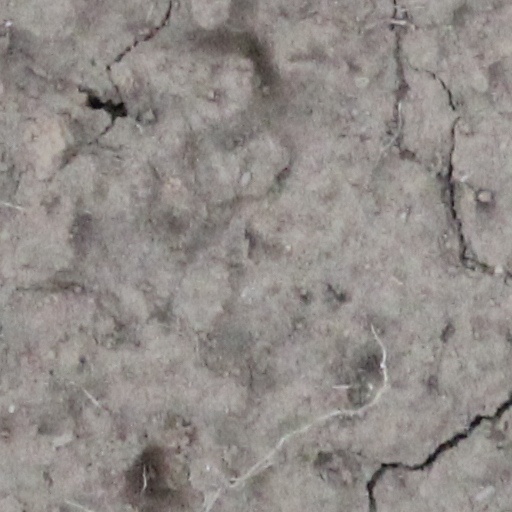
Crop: wheat